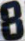
Number: 8